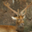
Label: deer